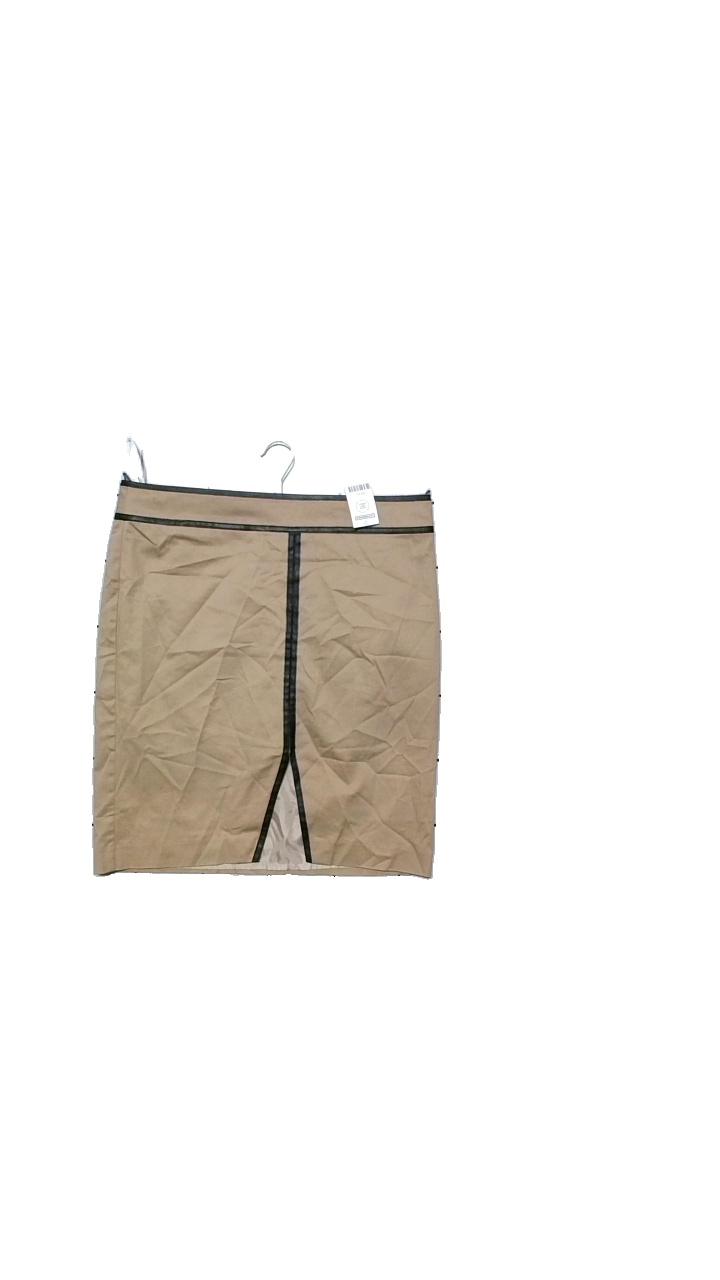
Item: Skirt (Ladies)
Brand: Bodyflirt
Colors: Brown
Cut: Regular
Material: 97%Bomull,3%Elastan
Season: All
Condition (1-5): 4
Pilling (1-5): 3
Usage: Reuse
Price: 50-100